Alphonse-Jules Wauters

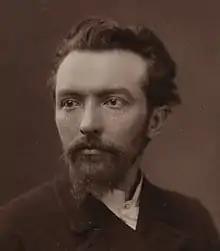
Geruzet Frères photograph portrait of Alphonse Wauters

Wauters was born in Brussels, Belgium, on 13 June 1845. In 1887 he became a professor of Art History at the Académie Royale des Beaux-Arts in Brussels, and in 1894 a member of the Royal Academy of Science, Letters and Fine Arts of Belgium.